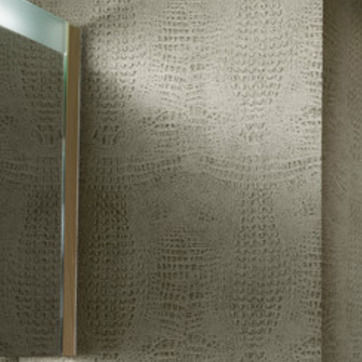
Material: wallpaper